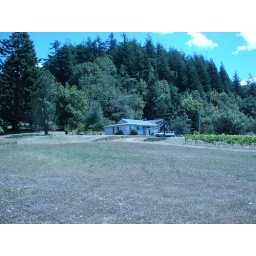
Myrtle point crater lake real estate houses in Oregon 2007 044